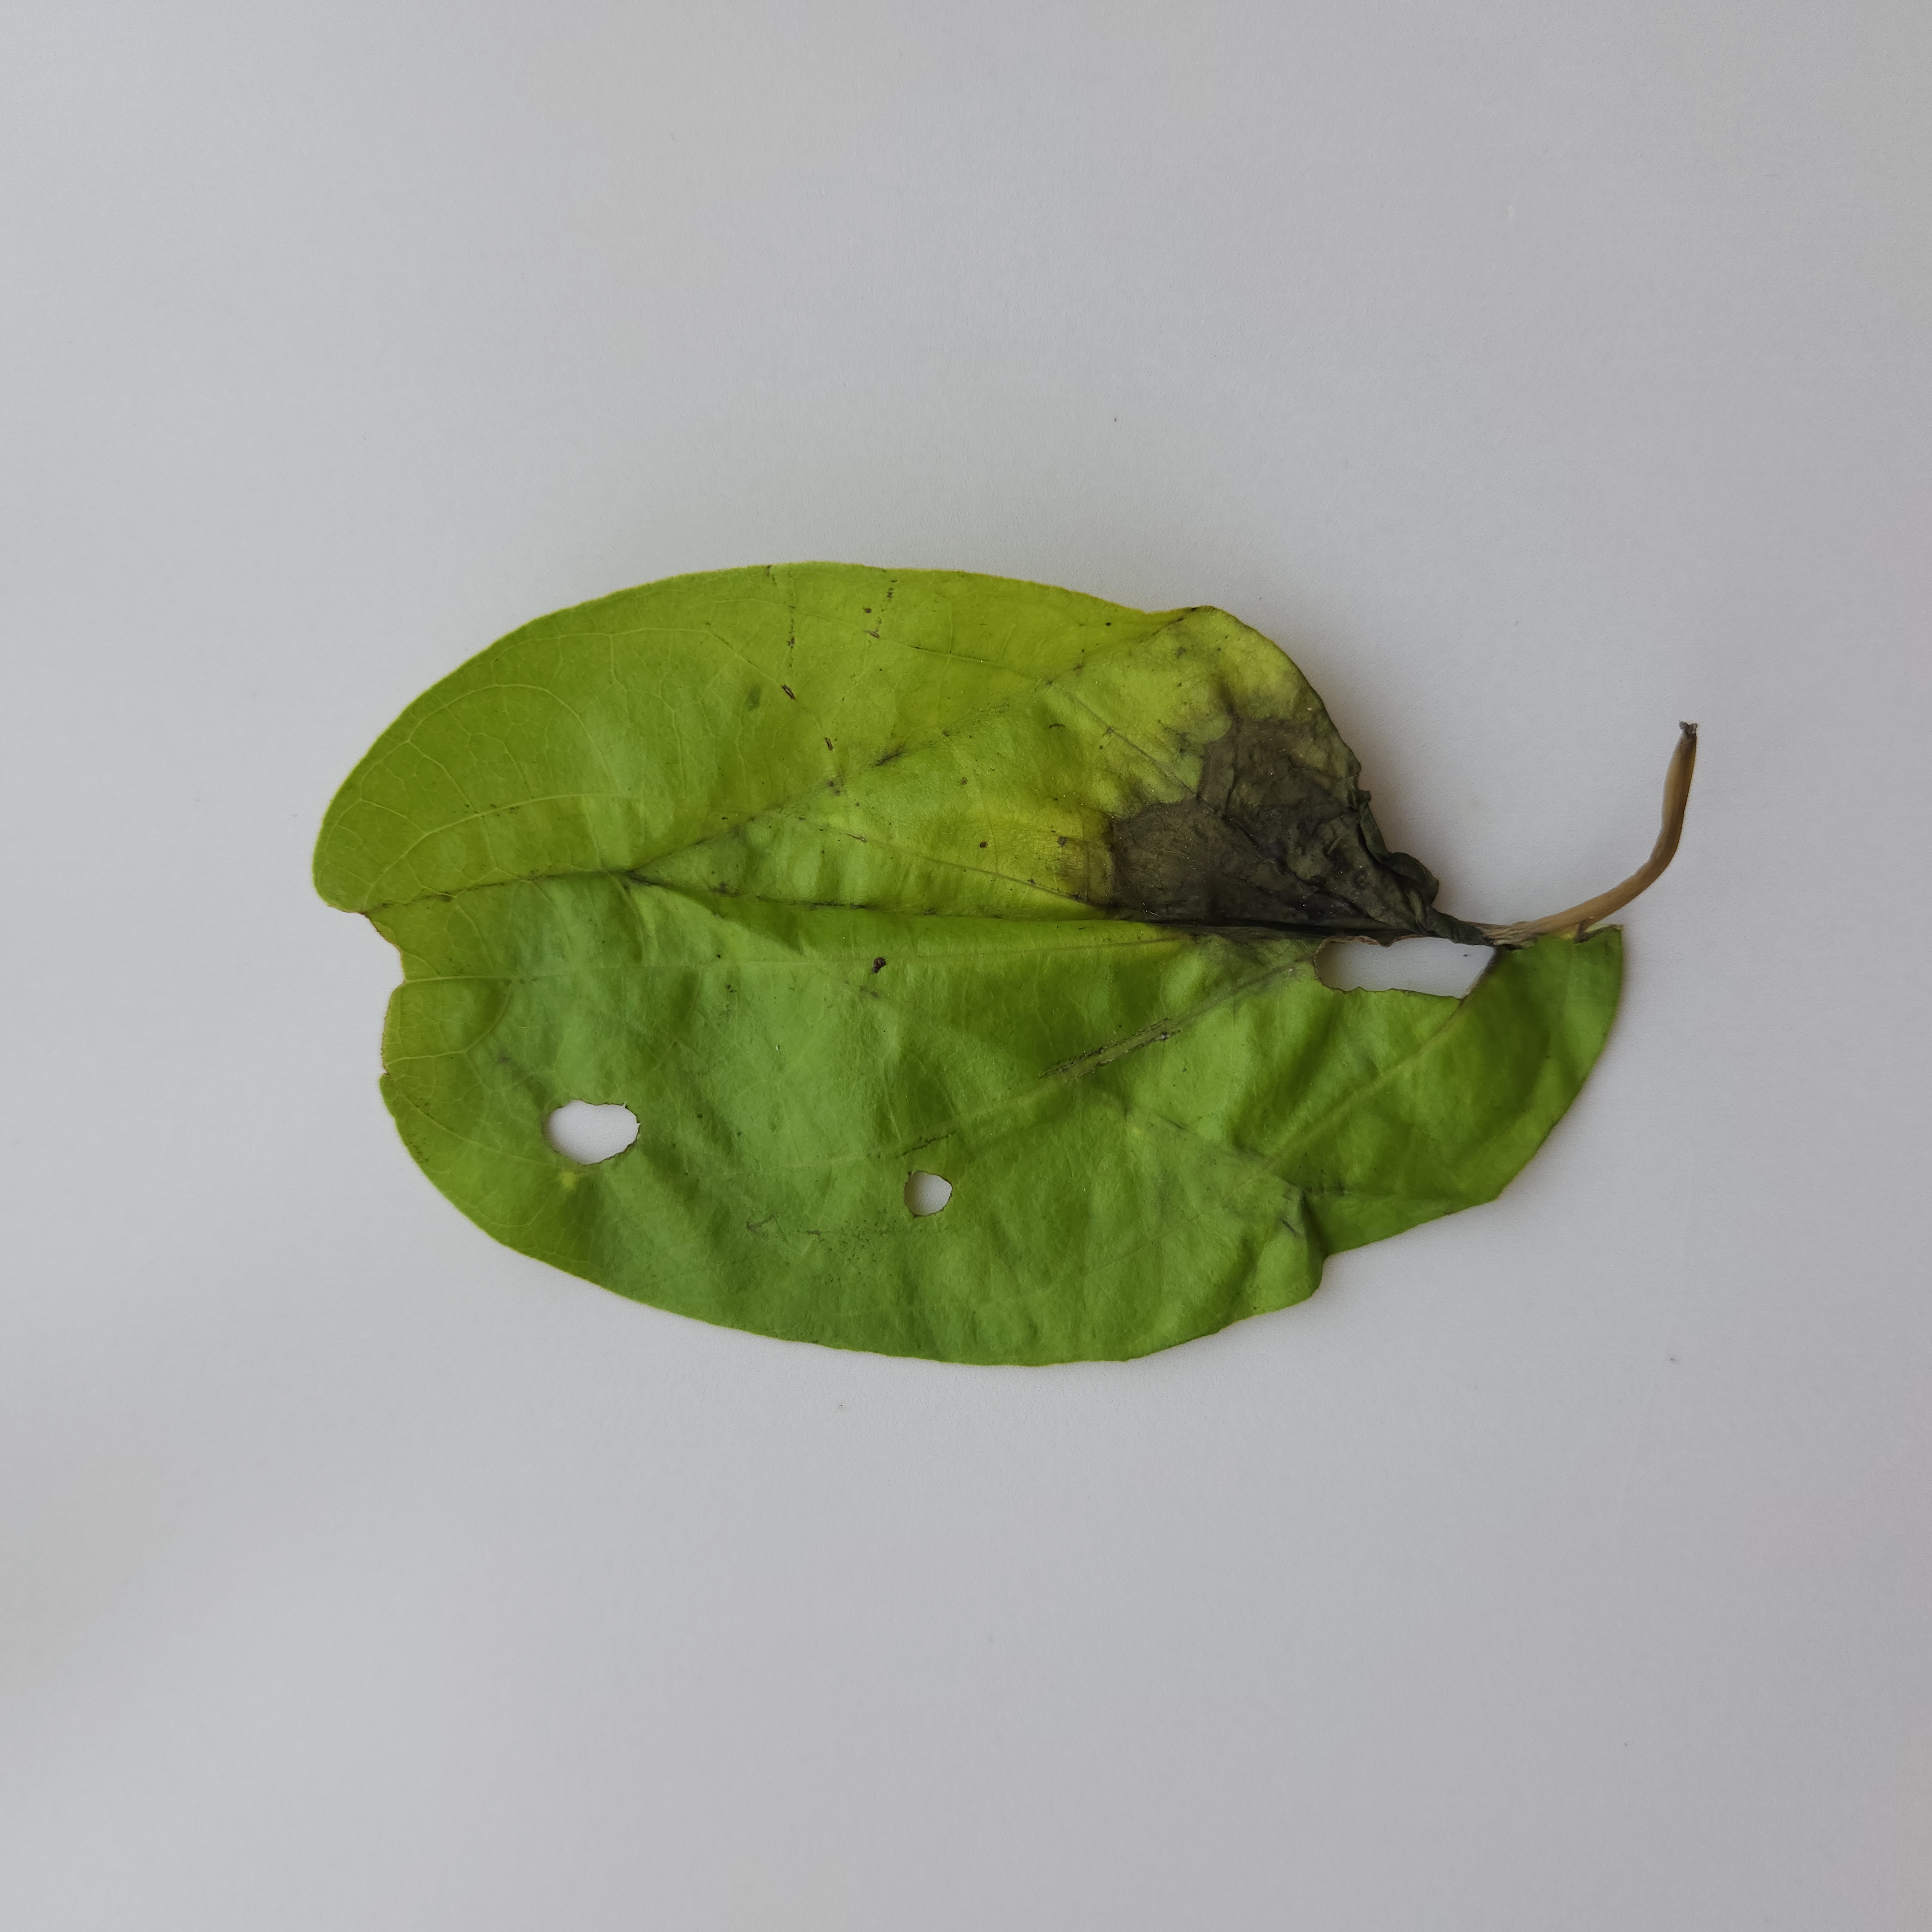
Label: Diseased